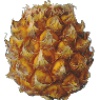
Label: pineapple_mini